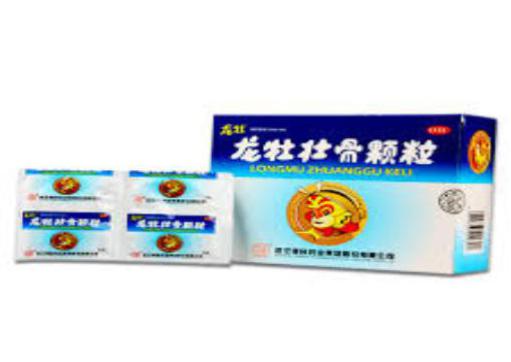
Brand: longmu-1
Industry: Medical